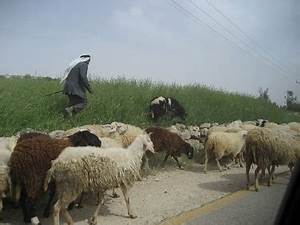
Label: pecora